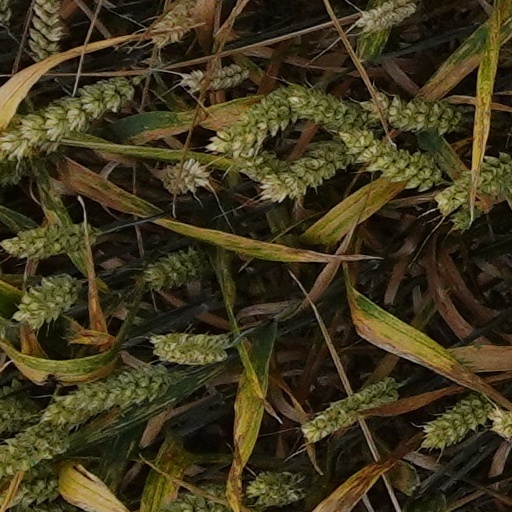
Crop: wheat